Flight into Egypt

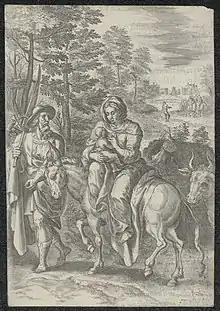
Print of the flight into Egypt. Made by Johannes Wierix.

When the Magi came in search of Jesus, they went to Herod the Great in Jerusalem to ask where to find the newborn "King of the Jews". Herod became paranoid that the child would threaten his throne and sought to kill him. Herod initiated the Massacre of the Innocents in hopes of killing the child. But an angel appeared to Joseph in a dream and warned him to take Jesus and his mother into Egypt.